Child care

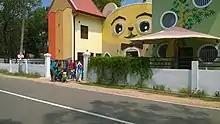
A pre-school in Sri Lanka

Commercial care center also known as daycares, are open for set hours and provide a standardized and regulated system of care for children. Parents may choose from a commercial care center close to their work, and some companies may even offer care at their facilities. Parents may decide the child care facility based on their mission statement and learning objectives they find necessary to be addressed. The child care provider must see how these objectives are most fit for the child and mend them case by case to their specific needs. In setting up activities for these objectives, both indoor and outdoor activities must be taken into account. The parents tend to give their input on what they deem as necessary when the needs of their children may be different. Parents are able to communicate with the staff of these facilities because workers who speak the same native language or language of preference must be available for these conversations.